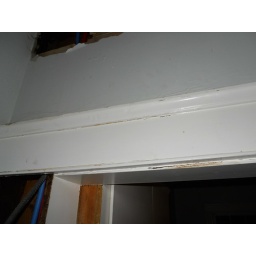
Water damage in wall and door frame